Medaka Box

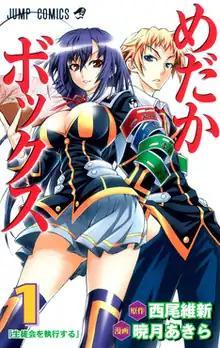
First volume cover, featuring Medaka Kurokami (left) and Zenkichi Hitoyoshi (right)

is a Japanese manga series written by Nisio Isin and illustrated by Akira Akatsuki. It was serialized in Shueisha's manga magazine "Weekly Shōnen Jump" between May 2009 and April 2013, with its chapters collected in 22 volumes. The series follows Medaka Kurokami, Zenkichi Hitoyoshi, Kouki Akune and Mogana Kikaijima, who are the members of the student council, during their various adventures to honor suggestions presented by academy members in order to better the academy.